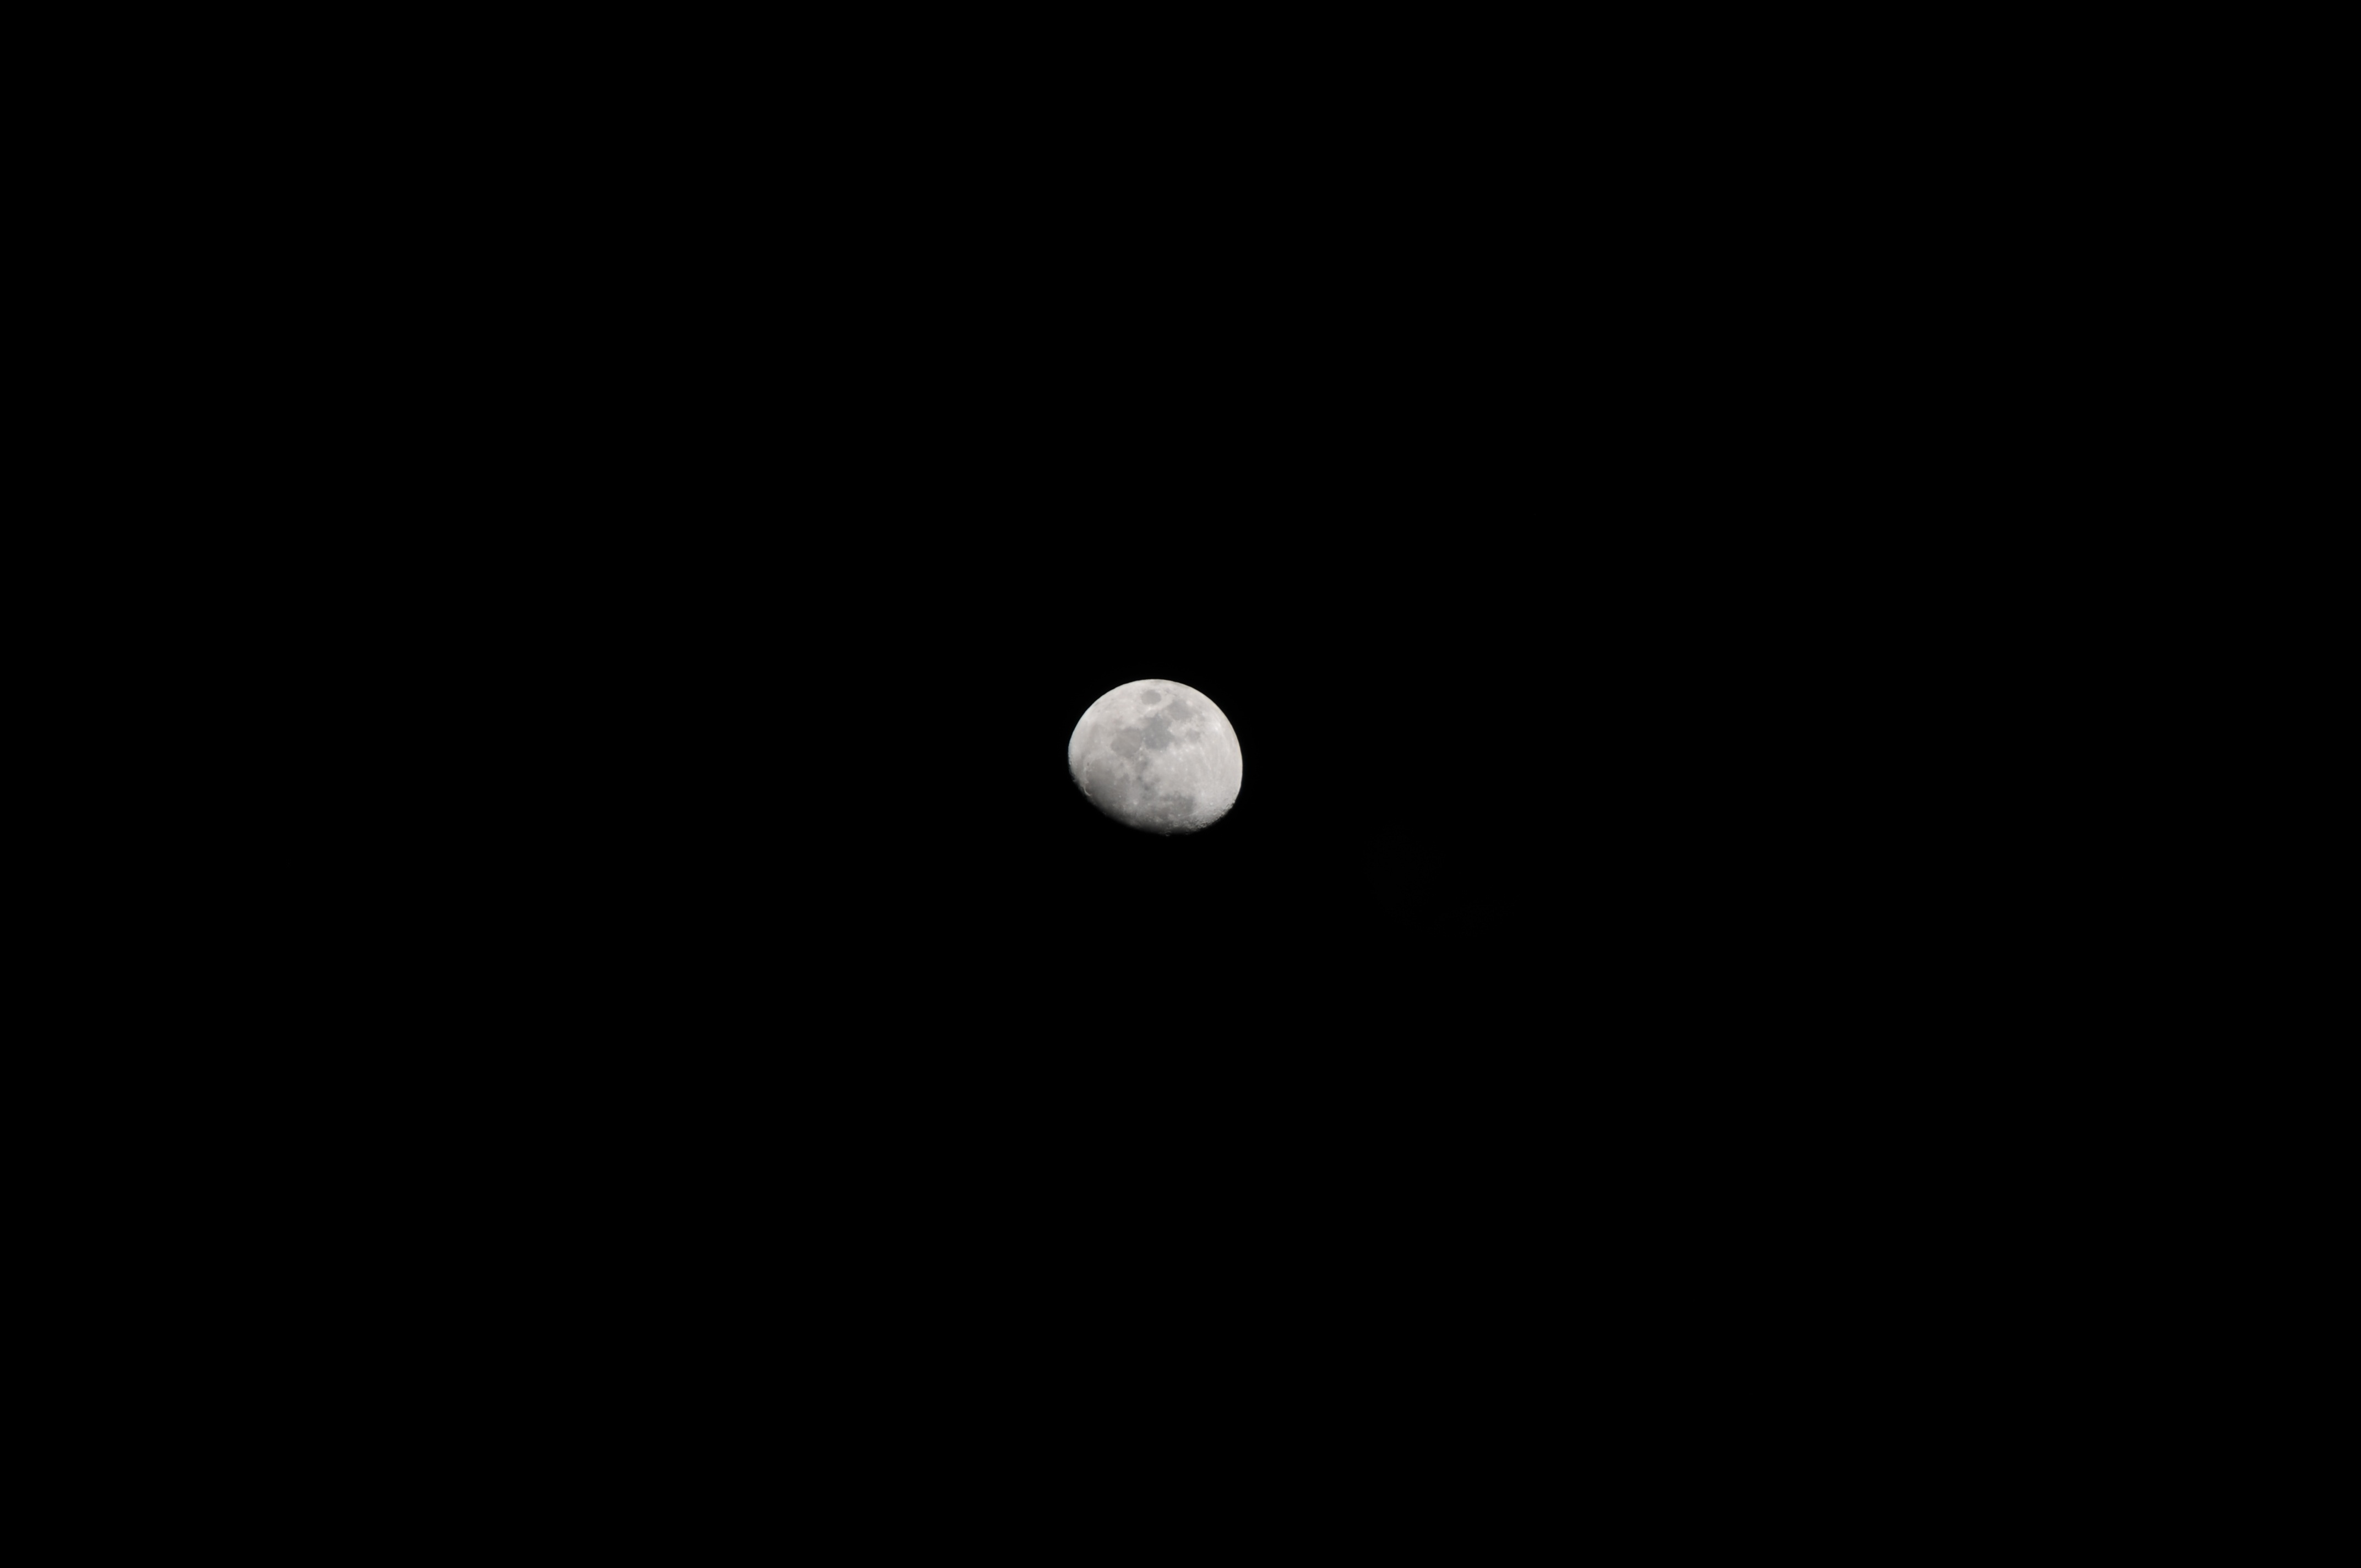
nature, black and white, sky, darkness, moon, full moon, moonlight, circle, astronomical object, lunar eclipse, celestial event